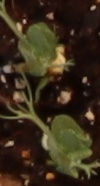
Label: Field Pea